Tiffany Pham

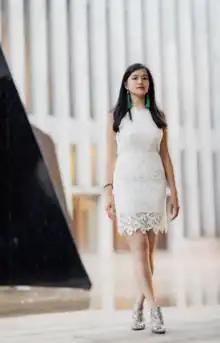
Pham in New York City

Pham earned a degree from Yale University and later attended Harvard Business School.